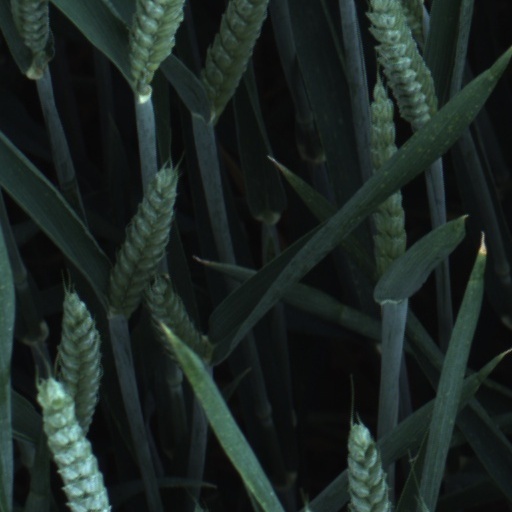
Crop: wheat